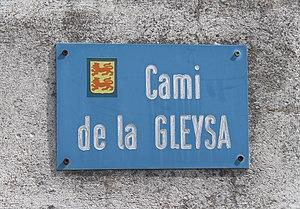
Rue du village de Saint-Lézer (Hautes-Pyrénées)
Saint-Lézer est une commune française située dans le département des Hautes-Pyrénées, en région Occitanie.